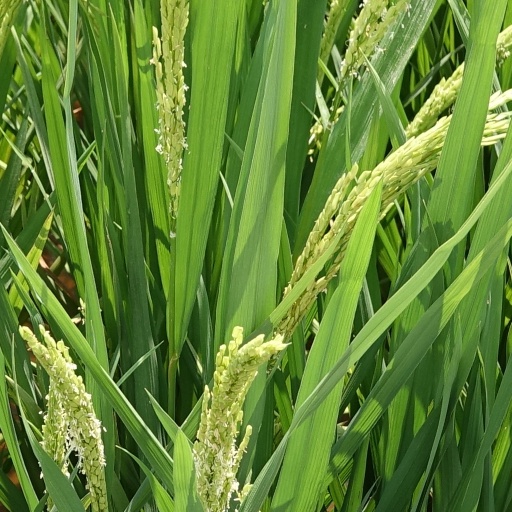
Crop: rice